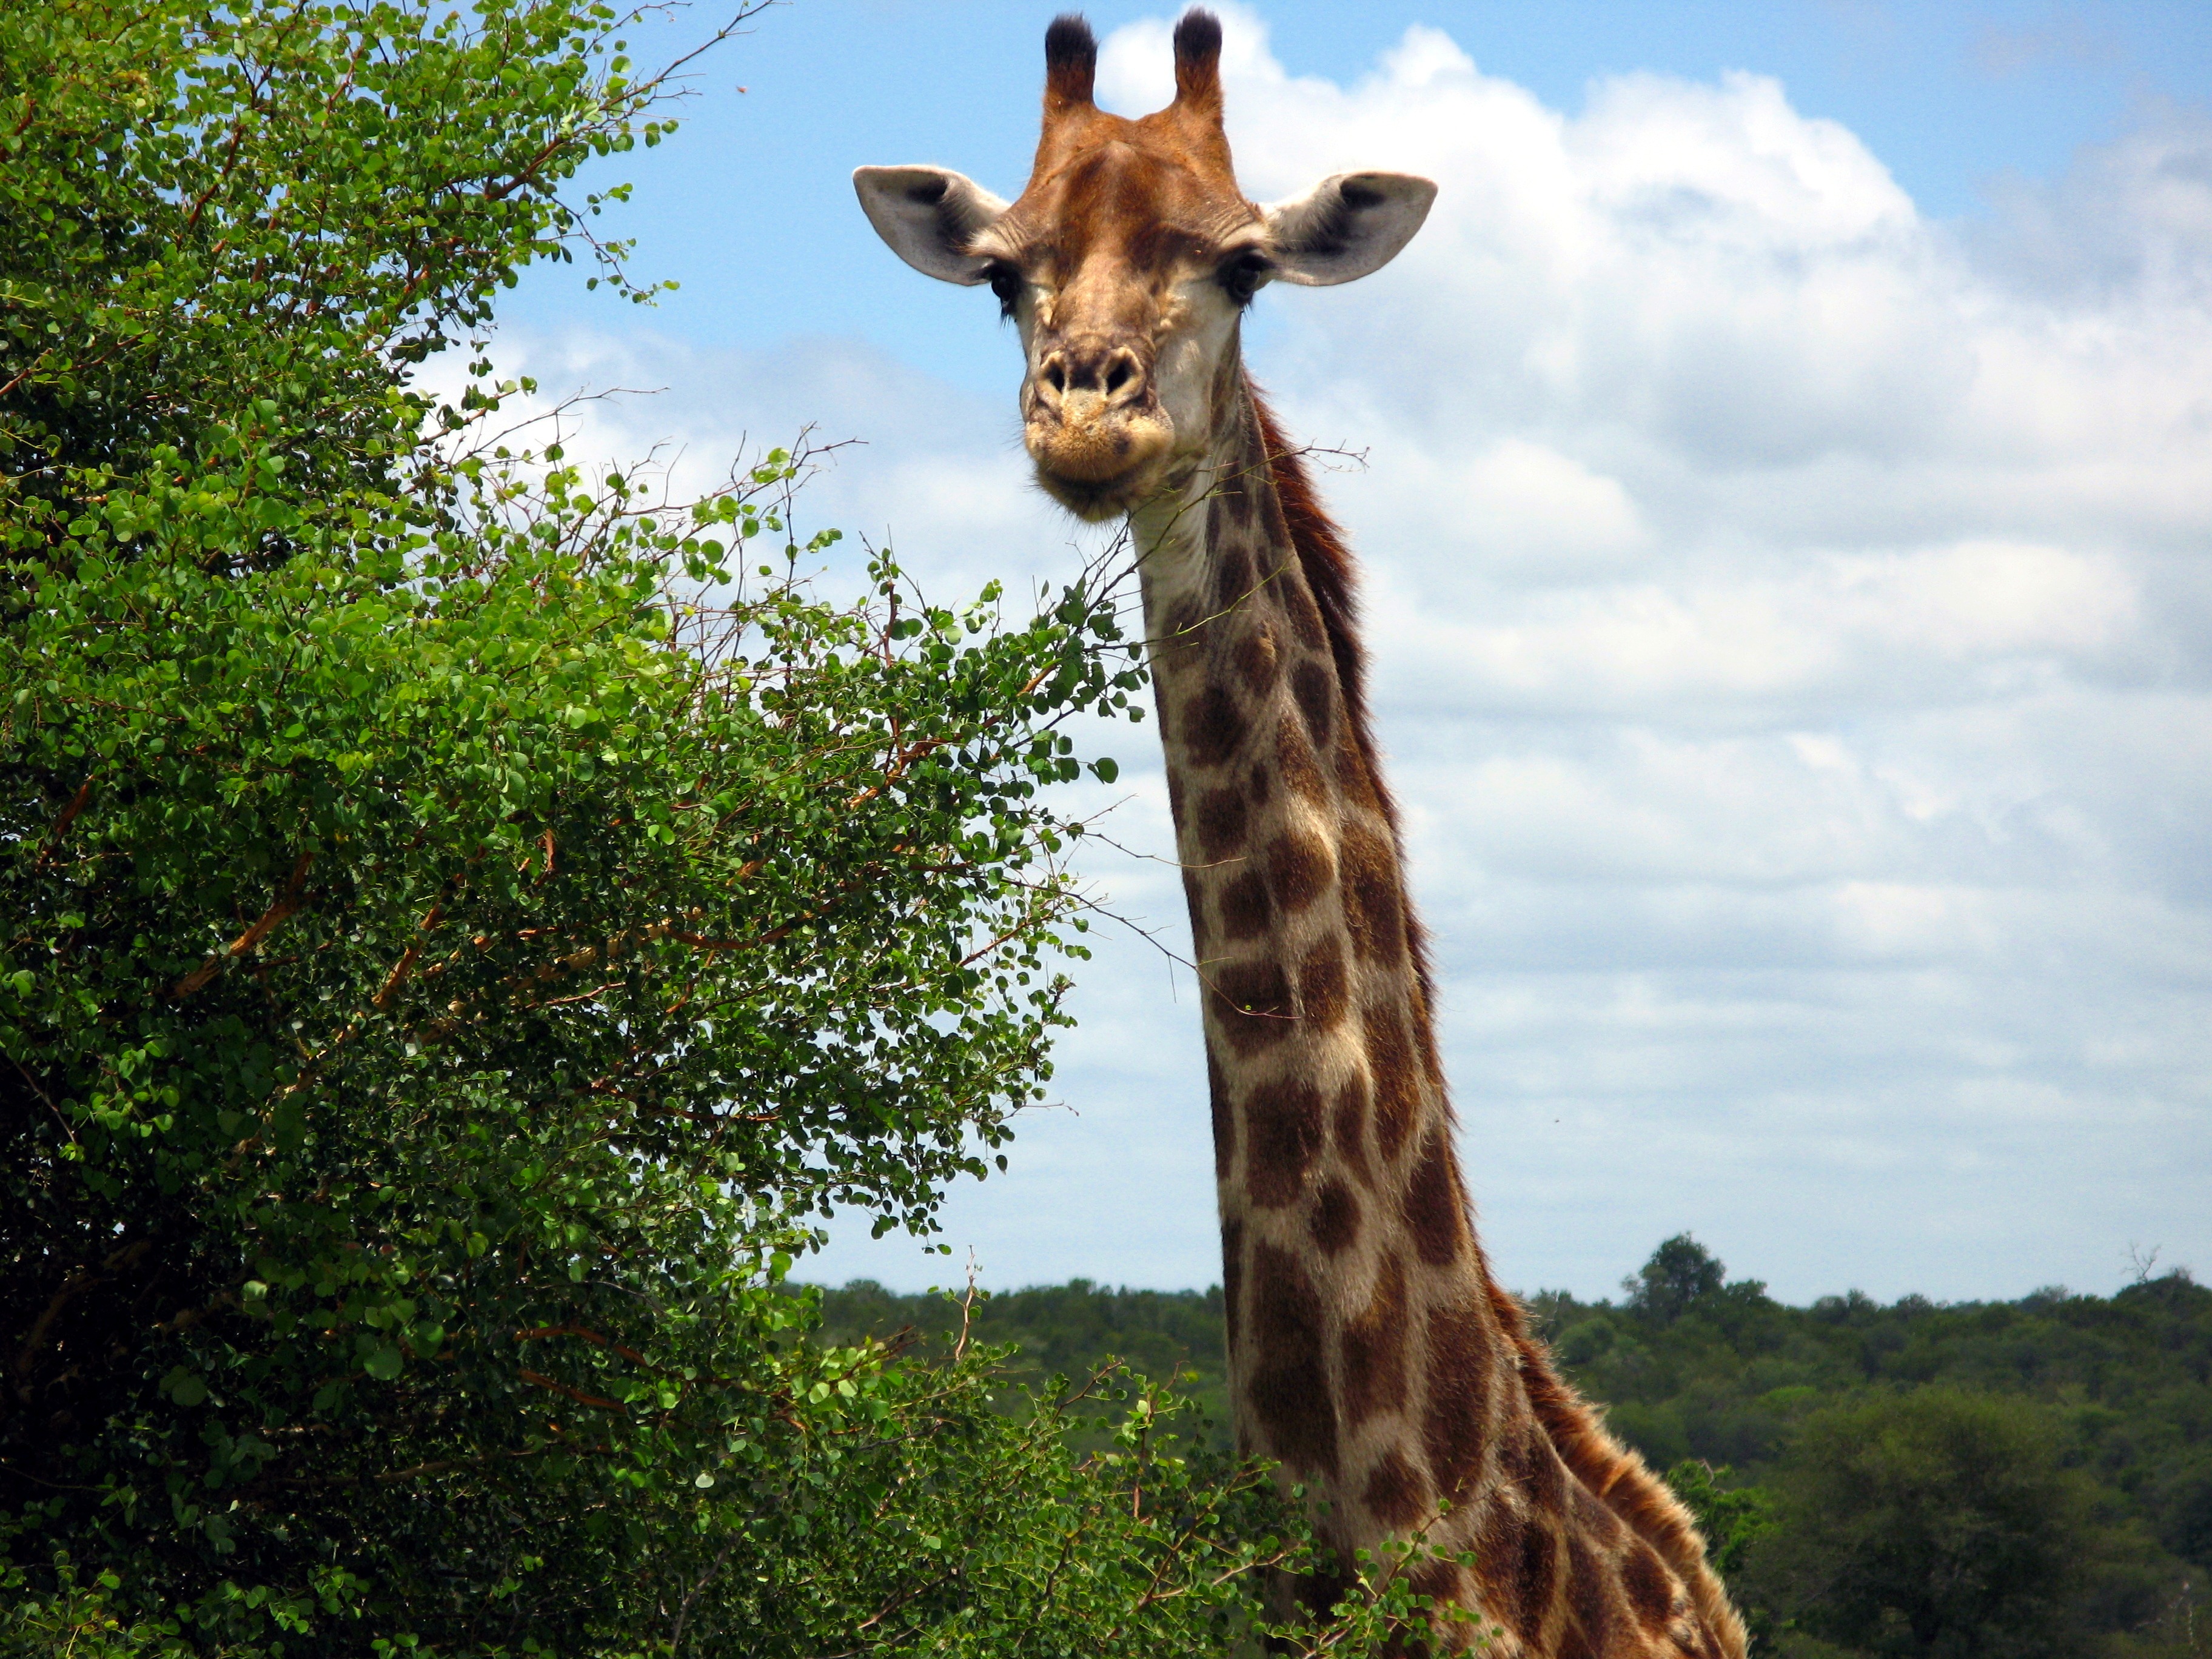
animal, recreation, wildlife, zoo, mammal, fauna, savanna, giraffe, vertebrate, safari, giraffidae, outdoor recreation